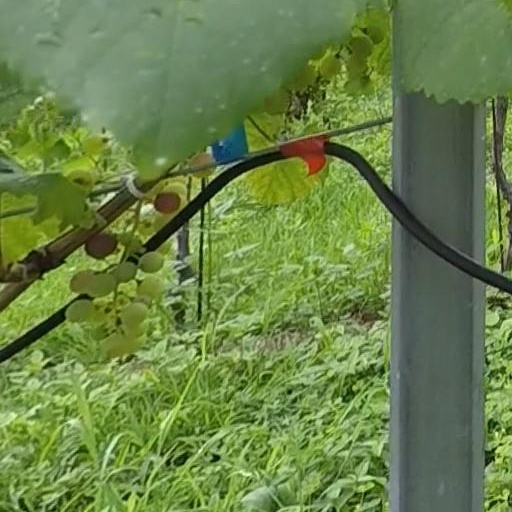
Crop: grape